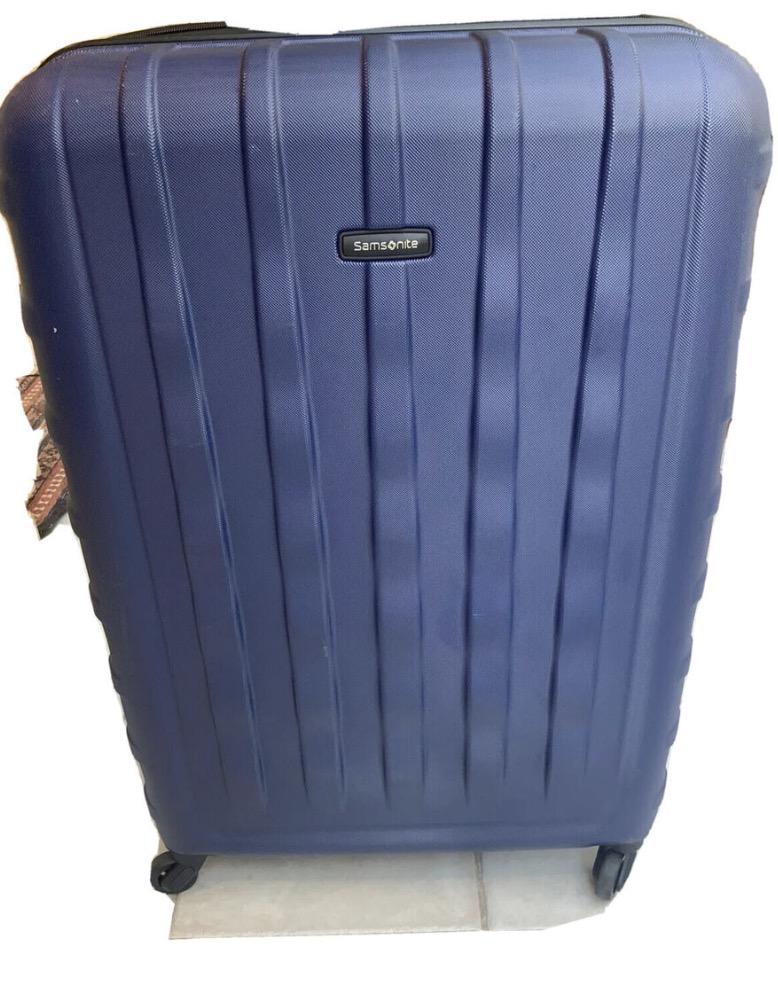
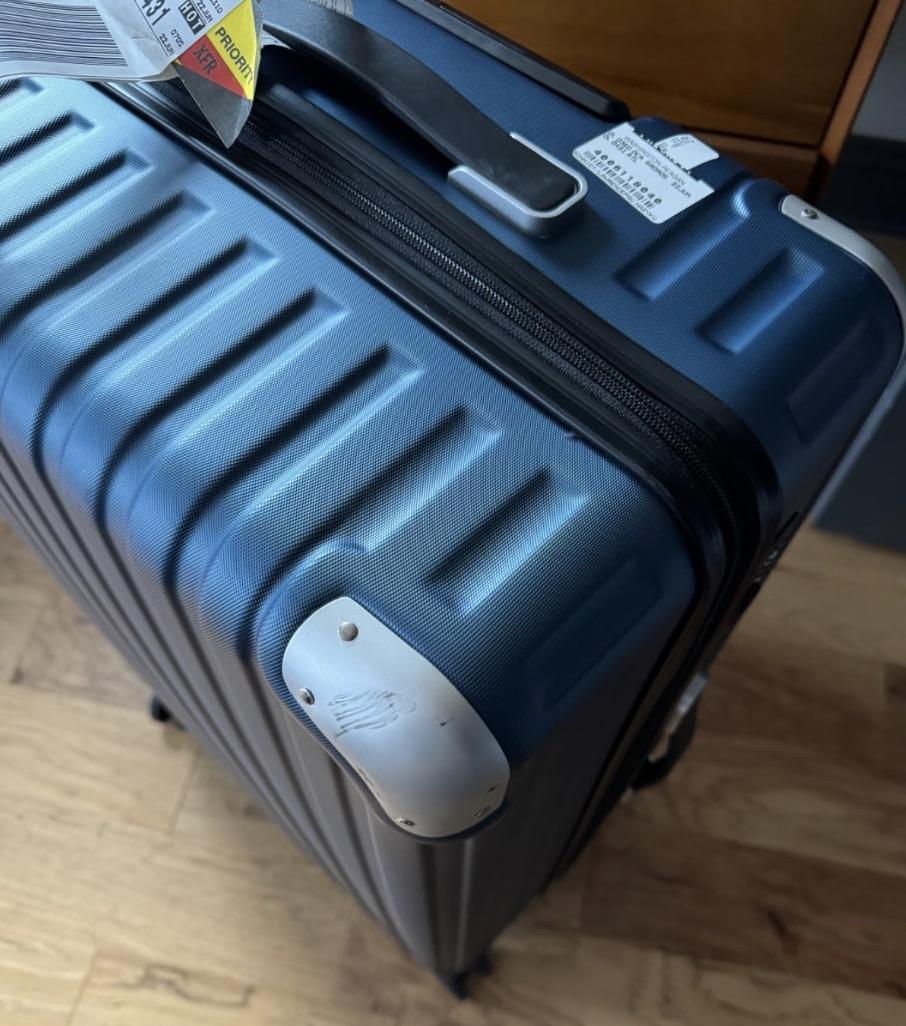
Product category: items_tea
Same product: no